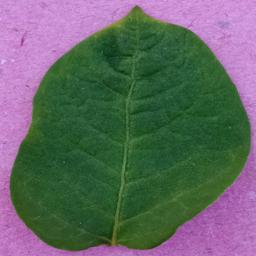
Label: Potato___Healthy